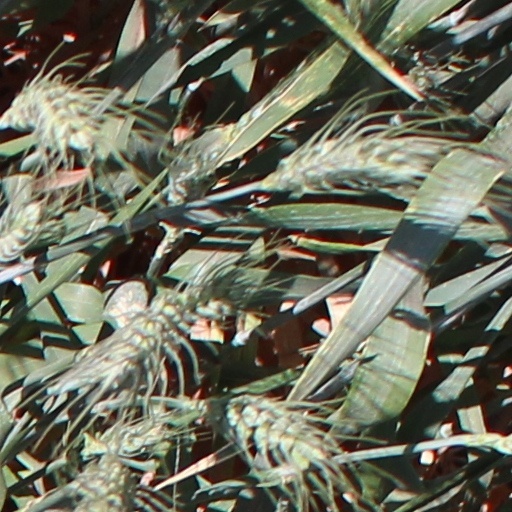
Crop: wheat